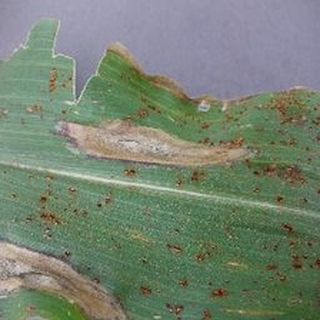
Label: corn_northern_leaf_blight